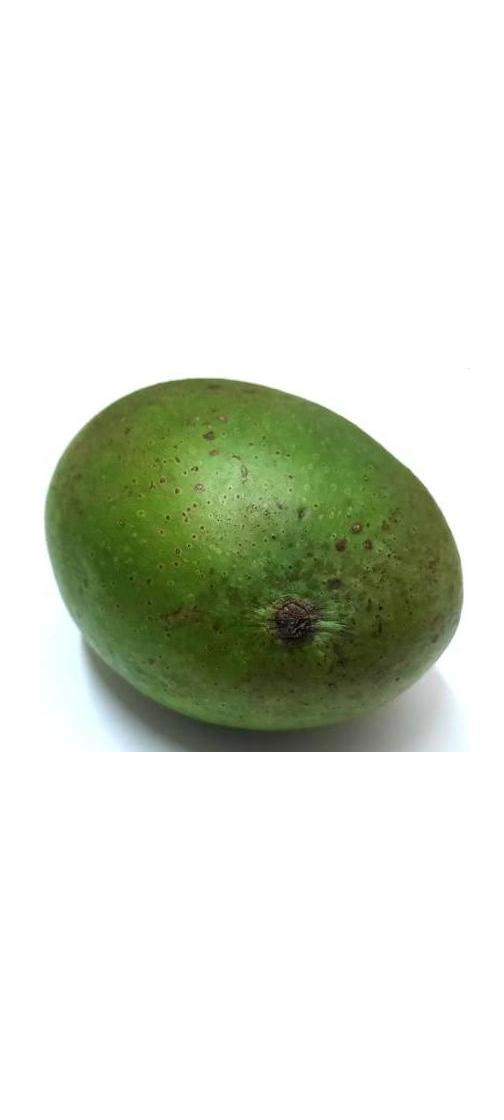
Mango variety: Ashshina Zhinuk